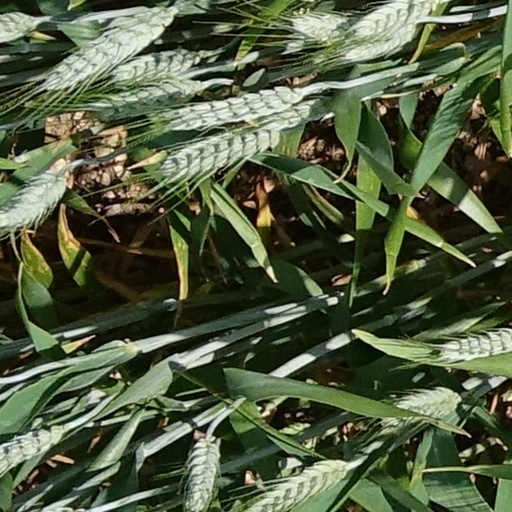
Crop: wheat